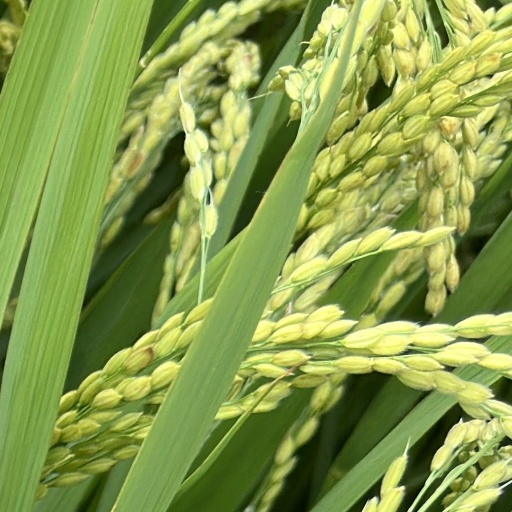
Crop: rice